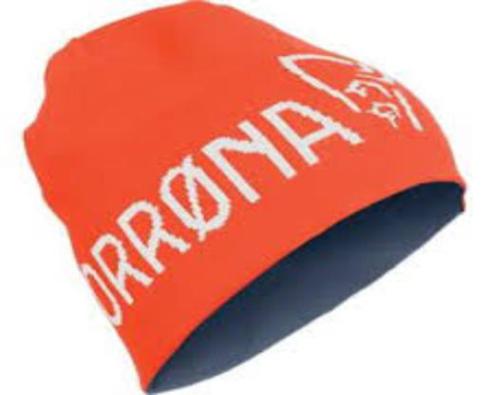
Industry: Clothes